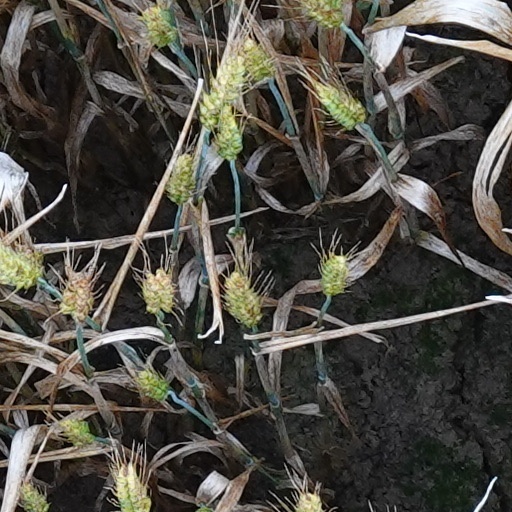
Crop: wheat